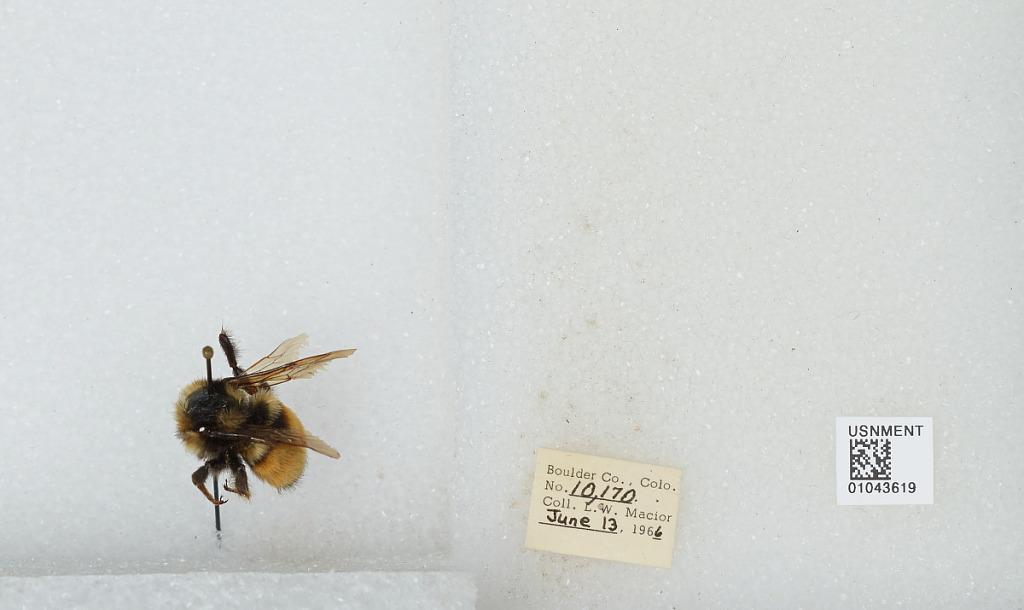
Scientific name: Bombus (Pyrobombus) bifarius Cresson
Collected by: L. Macior
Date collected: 1966-6-13
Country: United States
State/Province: Colorado
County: Boulder
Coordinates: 40.09, -105.36